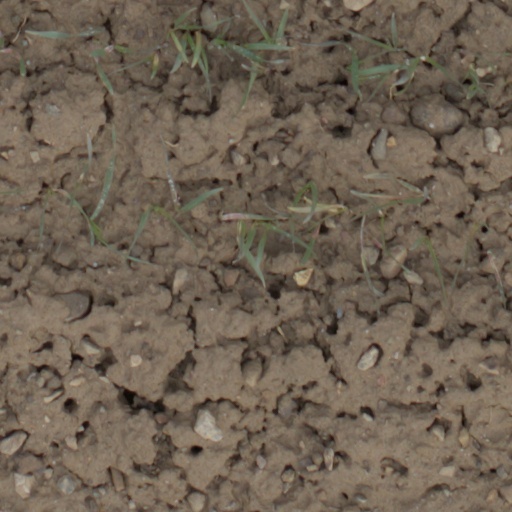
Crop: wheat